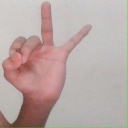
अक्षर: ण